Morris–Jumel Mansion

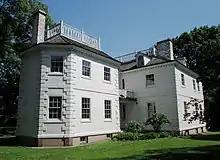
The mansion seen from the northwest in 2014

Around the time of Stephen's death, Mary married the lawyer Nelson Chase, and Eliza bought additional furniture for the mansion. Eliza was engaged to former U.S. vice president Aaron Burr in 1833; they were married in the house's parlor on July 3 of that year. The marriage, and Burr's stay in the house, was short. Eliza filed for divorce in 1834, which was granted in 1836, shortly before Burr's death. Burr left the mansion for seven months after Eliza filed for divorce, then returned for another five weeks. Following Burr's death, Eliza was ostracized from high society, and she stayed in the mansion from time to time. She reportedly lived in the mansion until 1834, then rented residences elsewhere for five years.